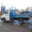
Label: truck